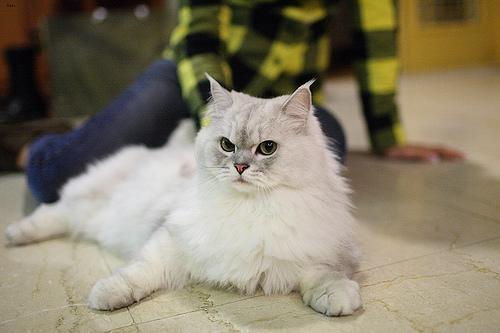
Persian